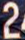
Number: 2